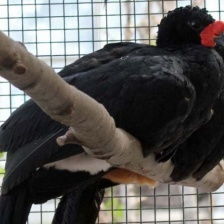
Species: WATTLED CURASSOW
Scientific name: CRAX GLOBULOSA